Congress Parkway Bridge

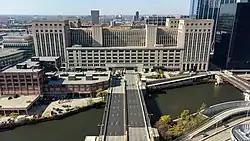
The bridge and the Old Post Office in 2022

Congress Parkway Bridge, also known as Ida B. Wells Drive Bridge and officially named the Wagner Memorial Bridge, is a seven-lane bascule bridge crossing the South Branch Chicago River, providing an expressway connection between Interstate 290 (Eisenhower Expressway) and Ida B. Wells Drive/Wacker Drive. The bridge is located immediately to the east of a highway tunnel in the Old Post Office.